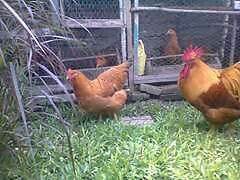
Label: chicken